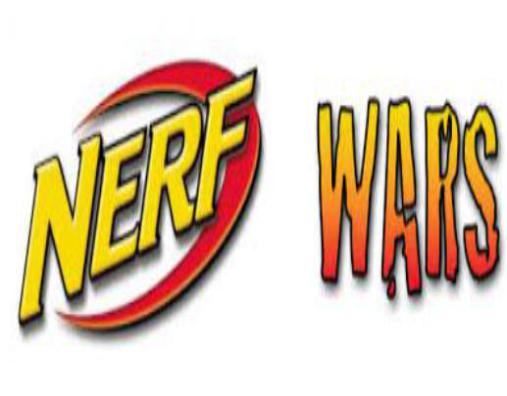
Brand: nerf
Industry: Leisure